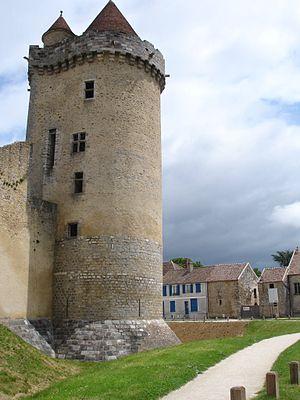
France, Seine-et-Marne, Blandy-les-Tours, Château